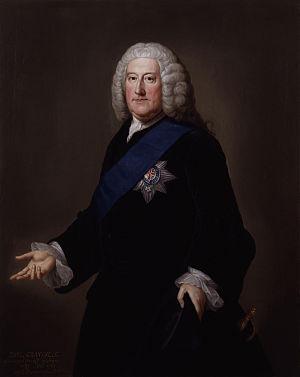
John Carteret, aussi connu sous John de Carteret, Lord Carteret ou Lord Granville est un homme d'État britannique. Opposant vigoureux à Robert Walpole, premier Premier ministre d'Angleterre, il laissa une forte empreinte au Parlement d'Angleterre de par son éloquence et sa rhétorique.